Urban sprawl

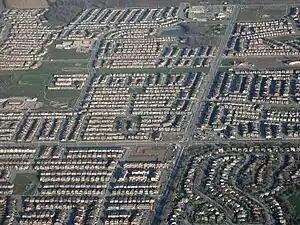
Sprawl in Milton, Ontario. This photograph is an example of Canadian exurban development, though recently attempts are made to reduce this type of development in many major cities.

Housing subdivisions are large tracts of land consisting entirely of newly built residences. New Urbanist architectural firm Duany Plater-Zyberk & Company state that housing subdivisions "are sometimes called villages, towns, and neighbourhoods by their developers, which is misleading since those terms denote places that are not exclusively residential". They are also referred to as developments. Land developers may adopt tract housing as a cost-saving measure, which often results in a lack of architectural diversity across houses.